Kim Tu-bong

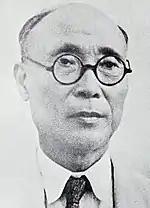
Kim in 1955

Kim Tu-bong (16 February 1889 – March 1958 or later) was the first Chairman of the Workers' Party of North Korea (one of two predecessors of today's Workers' Party of Korea, the other being Workers' Party of South Korea) from 1946 to 1949. He was known in South Korean history as a linguist, scholar, revolutionary and politician. His most famous work was under Ju Sigyeong; later, after participating in the March First Movement, he with other Korean leaders of the time established a provisional government-in-exile in China, and because of his communist beliefs he played an important role in the early North Korean communist government.